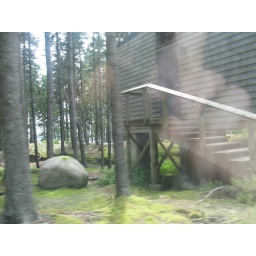
that library had a slow internet connection. also taken in the car